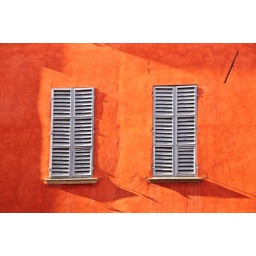
white windows in orange wall